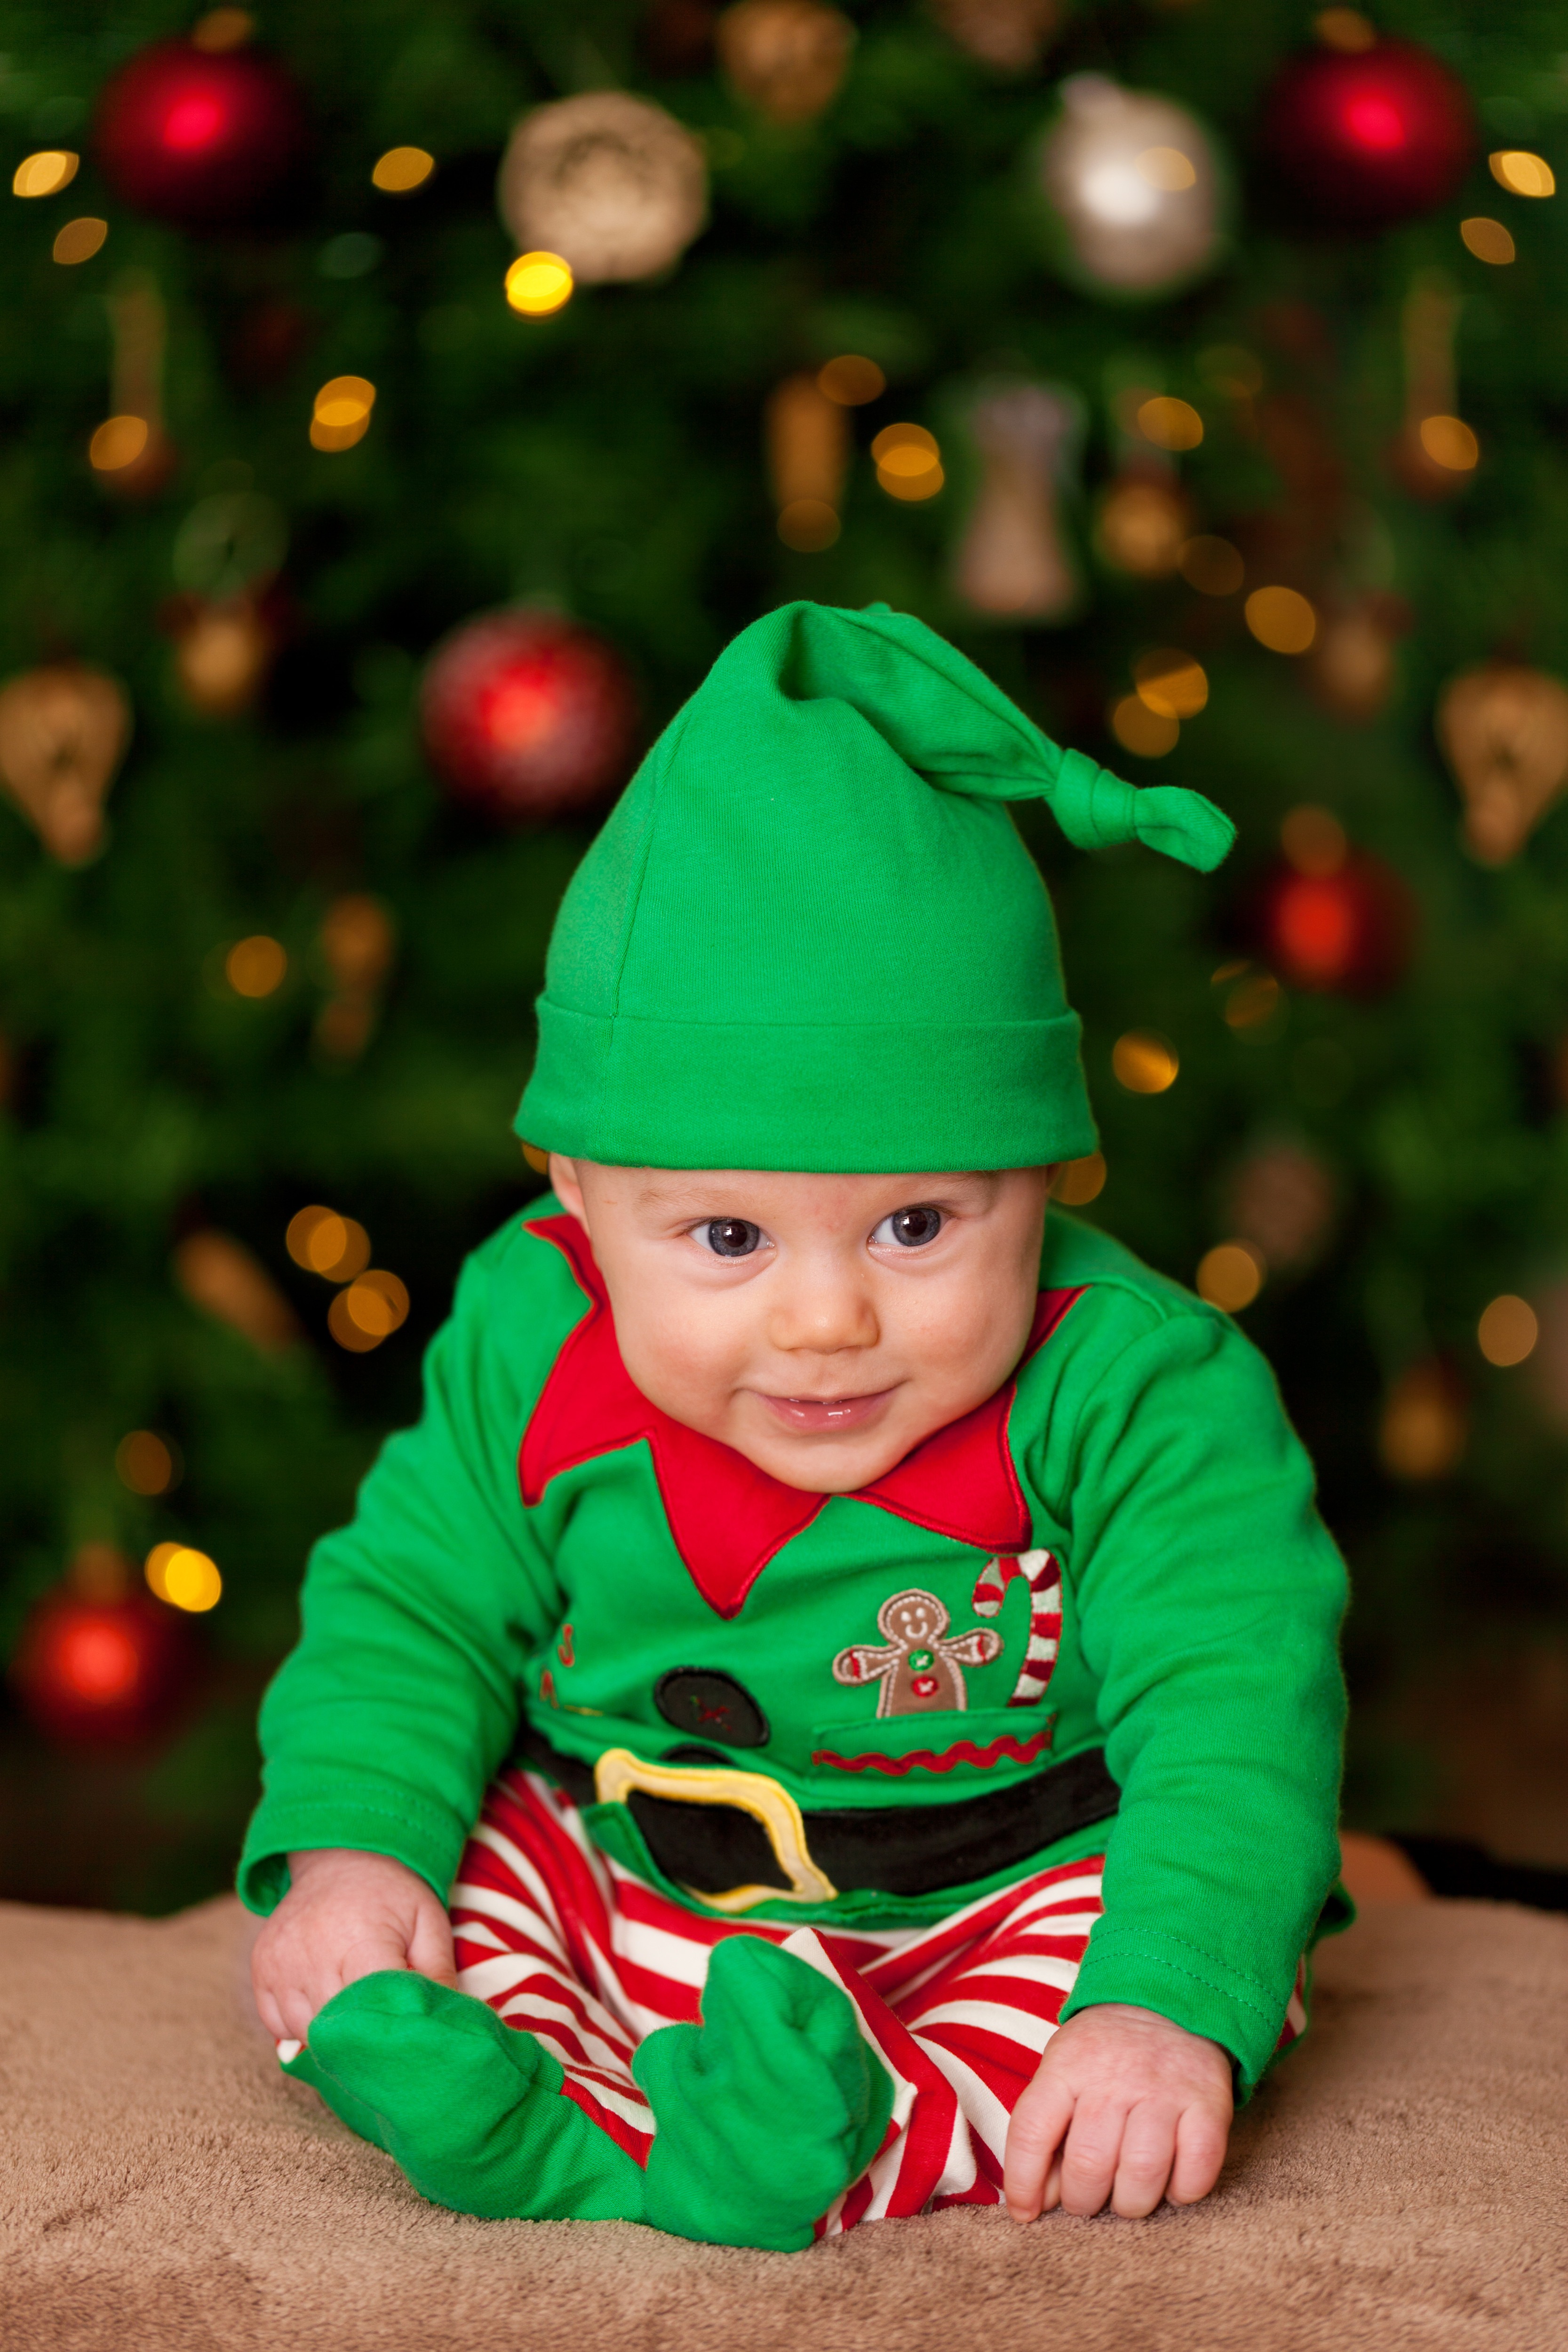
play, boy, cute, green, red, color, holiday, child, hat, christmas, baby, christmas tree, season, smile, face, innocent, happy, infant, toddler, elf, costume, xmas